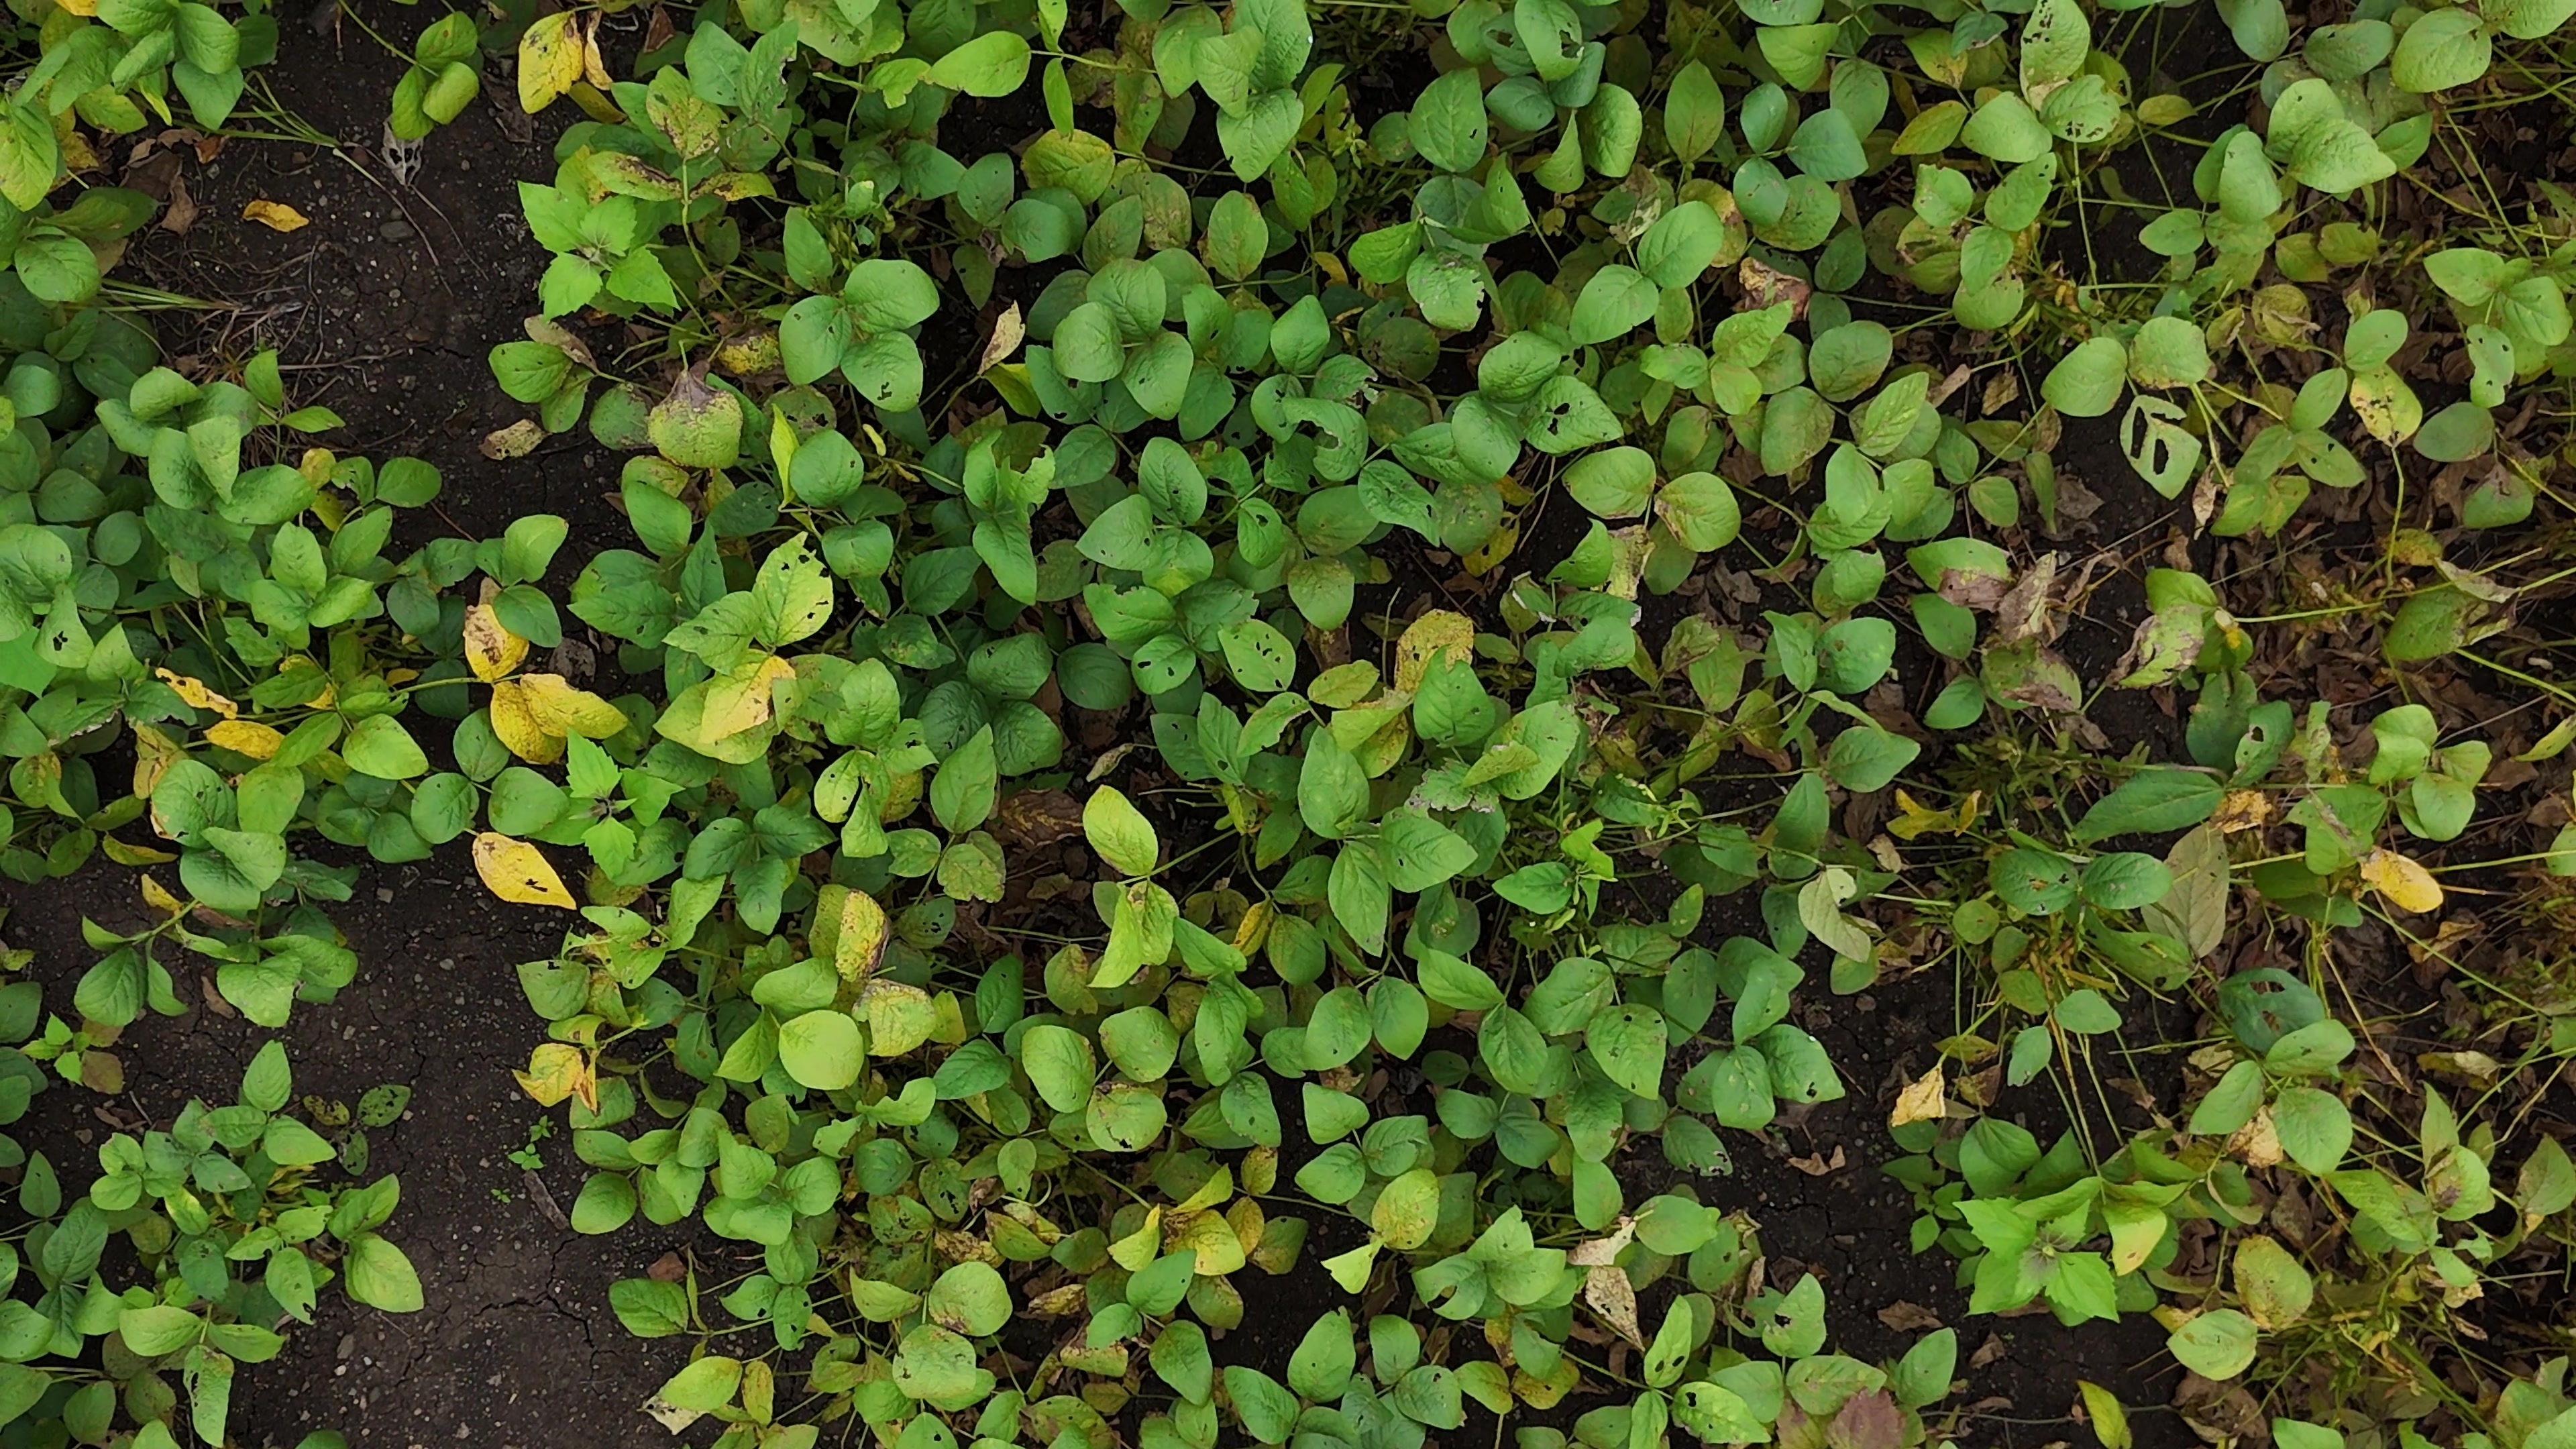
Label: Rust